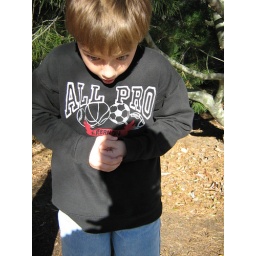
Boy: creature that pretends to be stabbed by anything, even a pine needle.